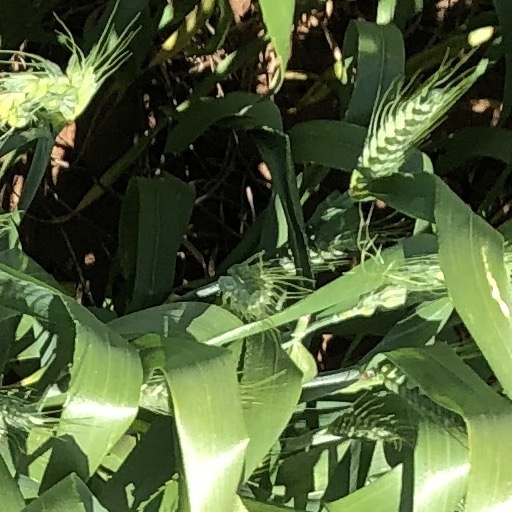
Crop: wheat